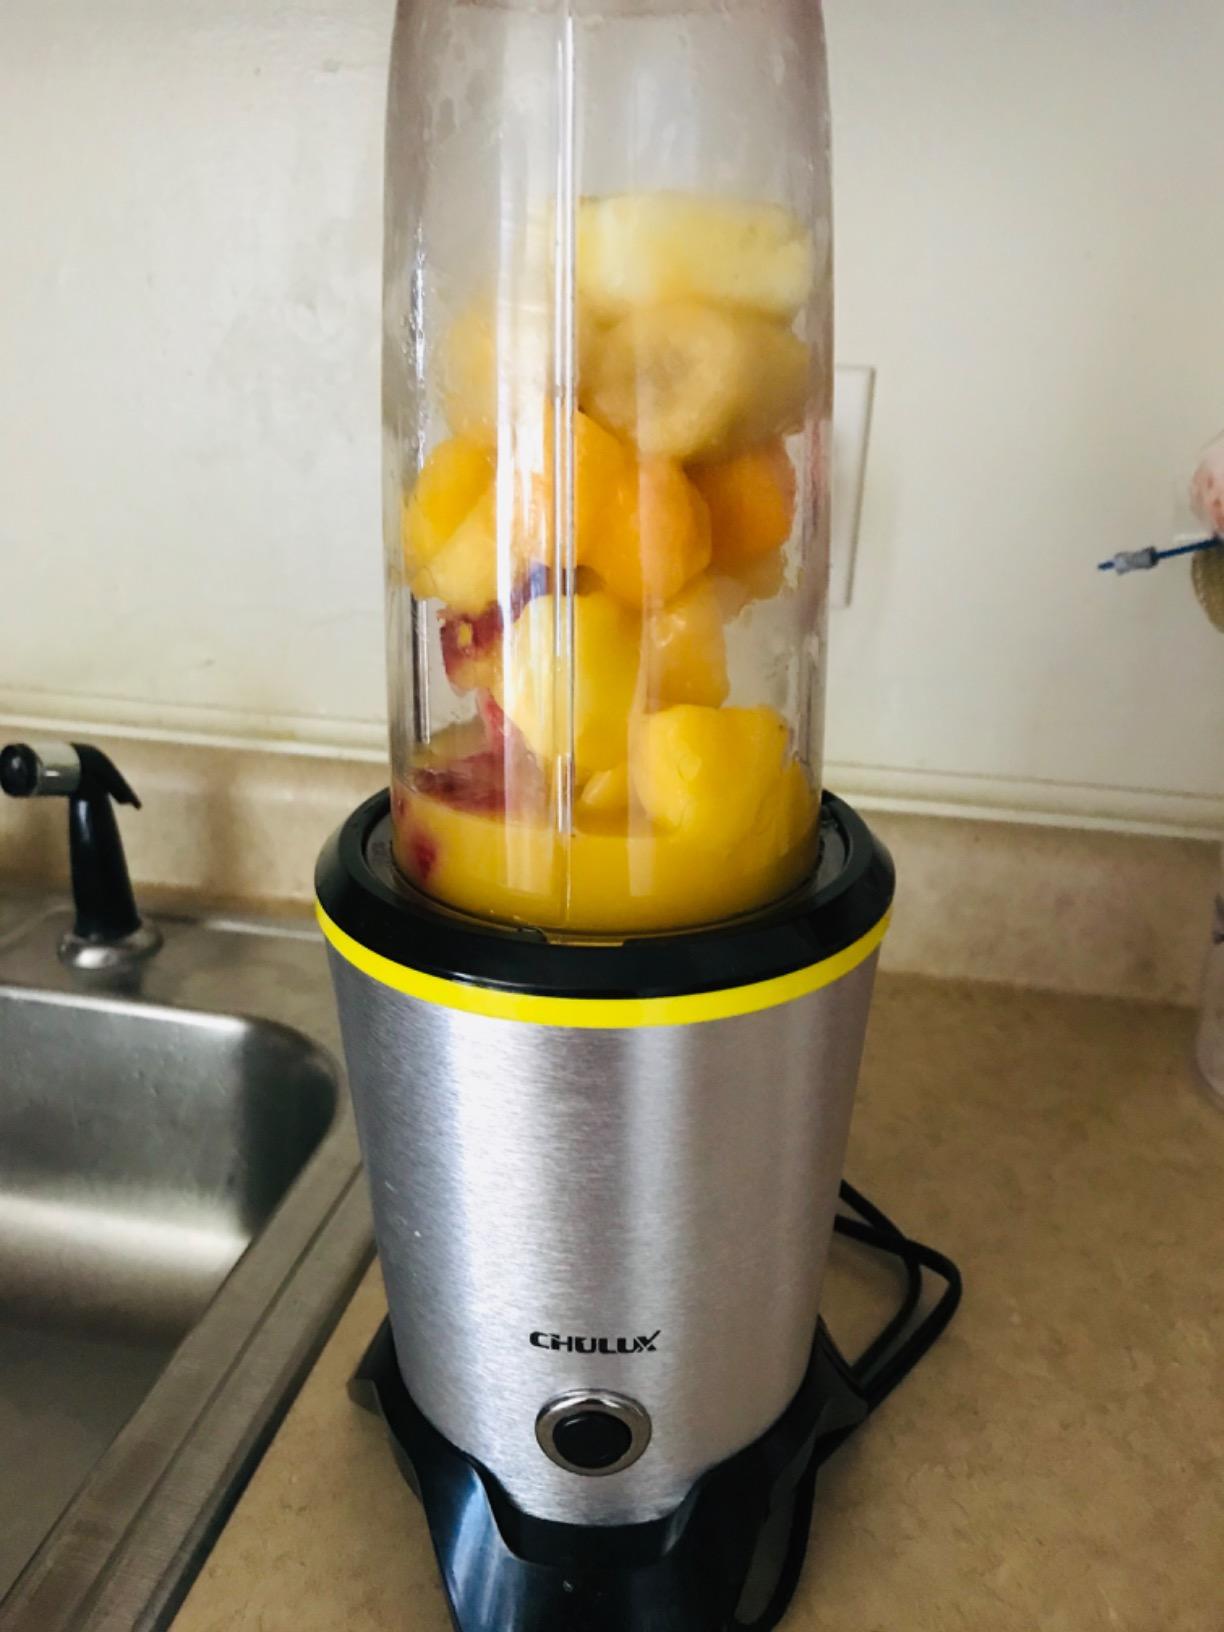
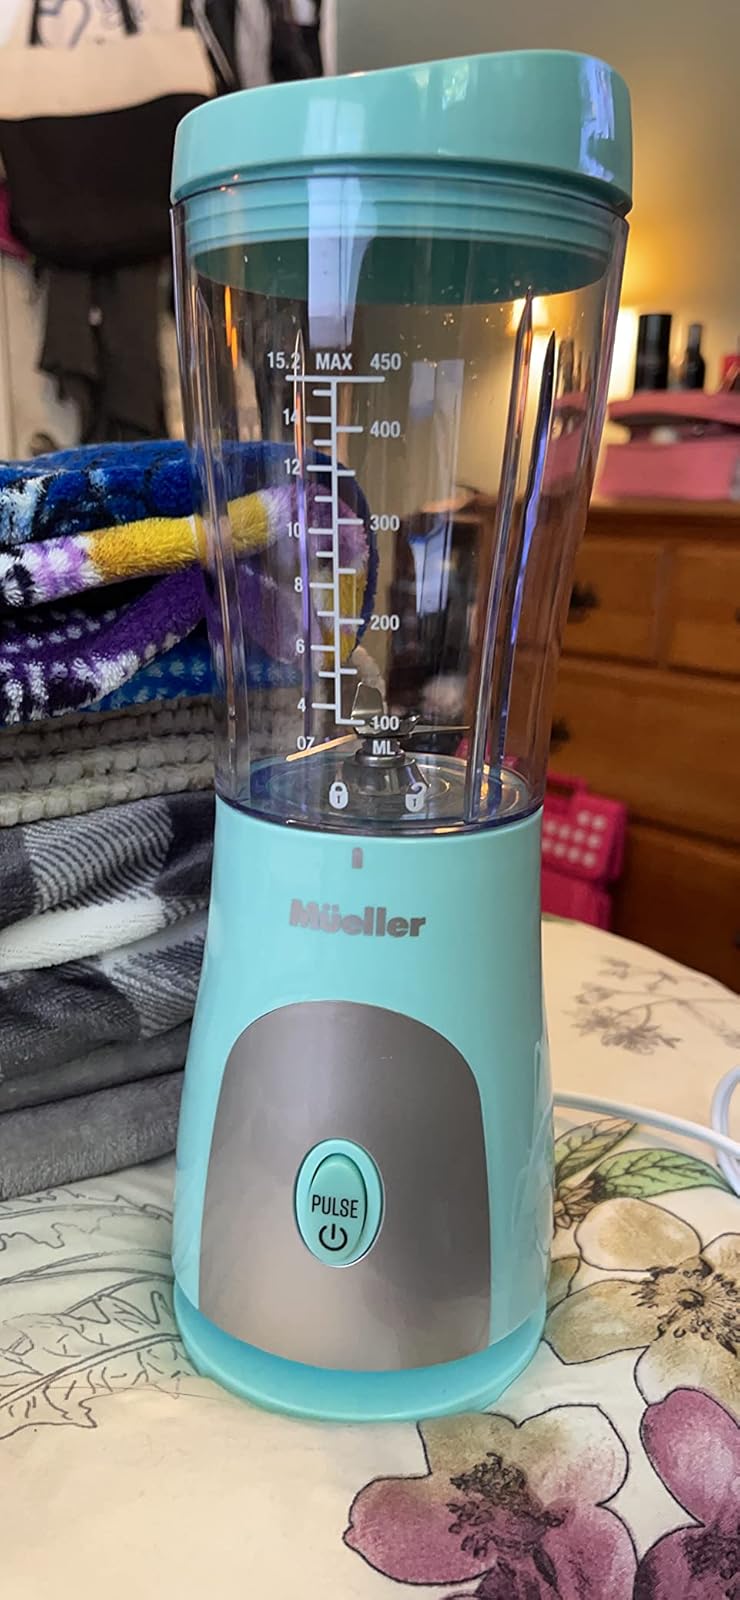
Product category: items_blender
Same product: no